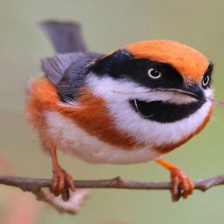
Species: BLACK THROATED BUSHTIT
Scientific name: AEGITHALOS CONCINNUS